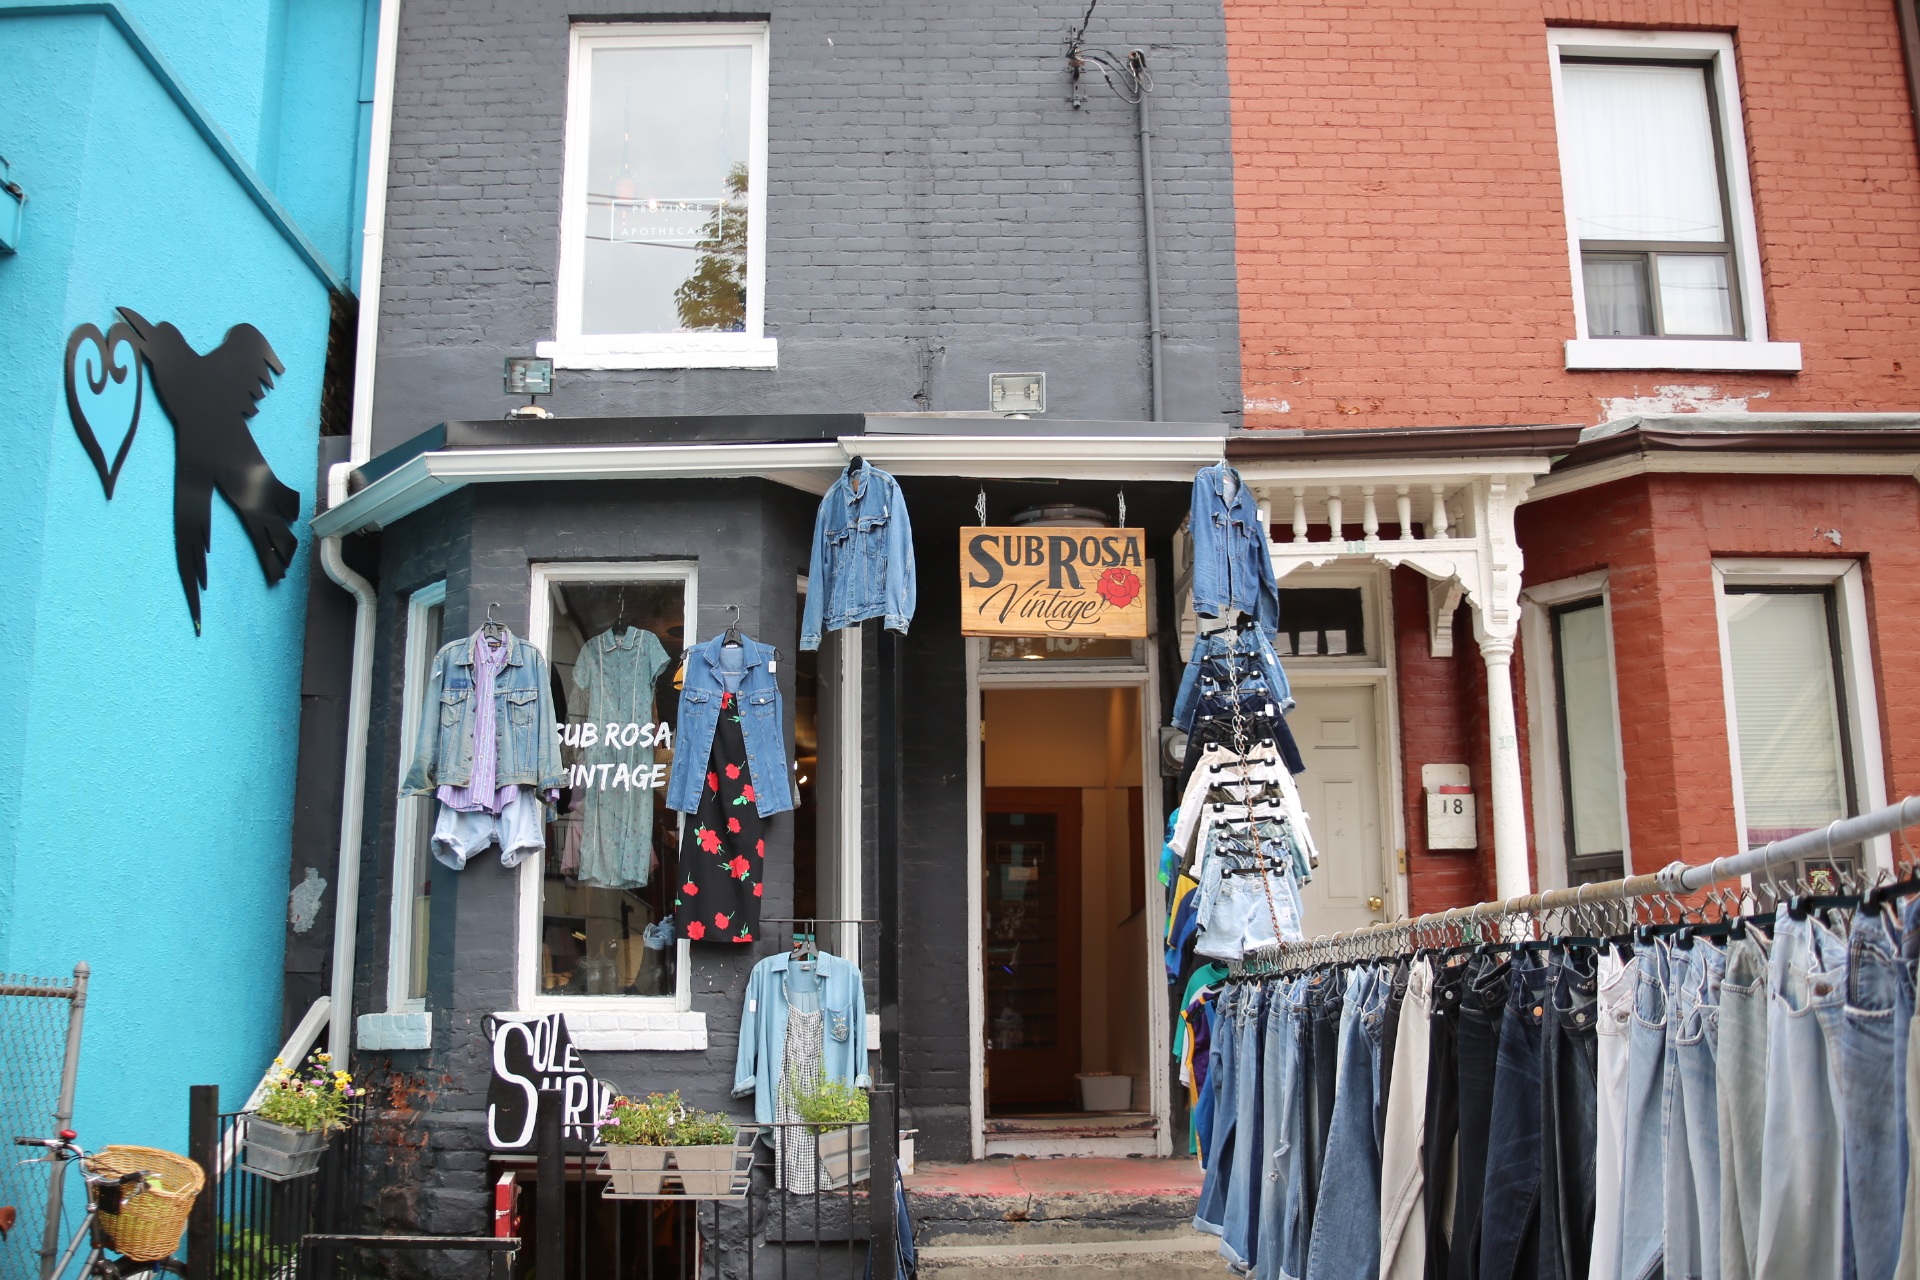
road, street, house, town, restaurant, city, color, facade, infrastructure, storefront, neighbourhood, urban area, clothing boutique, kensington market